Hotel Waldkater

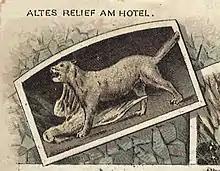
The wildcat relief

Theodor Fontane visited Thale and the surrounding area several times and made the Bode Gorge an important setting for his novel, Cécile. In the twelfth chapter of this novel, the protagonists plan an afternoon excursion from Thale;